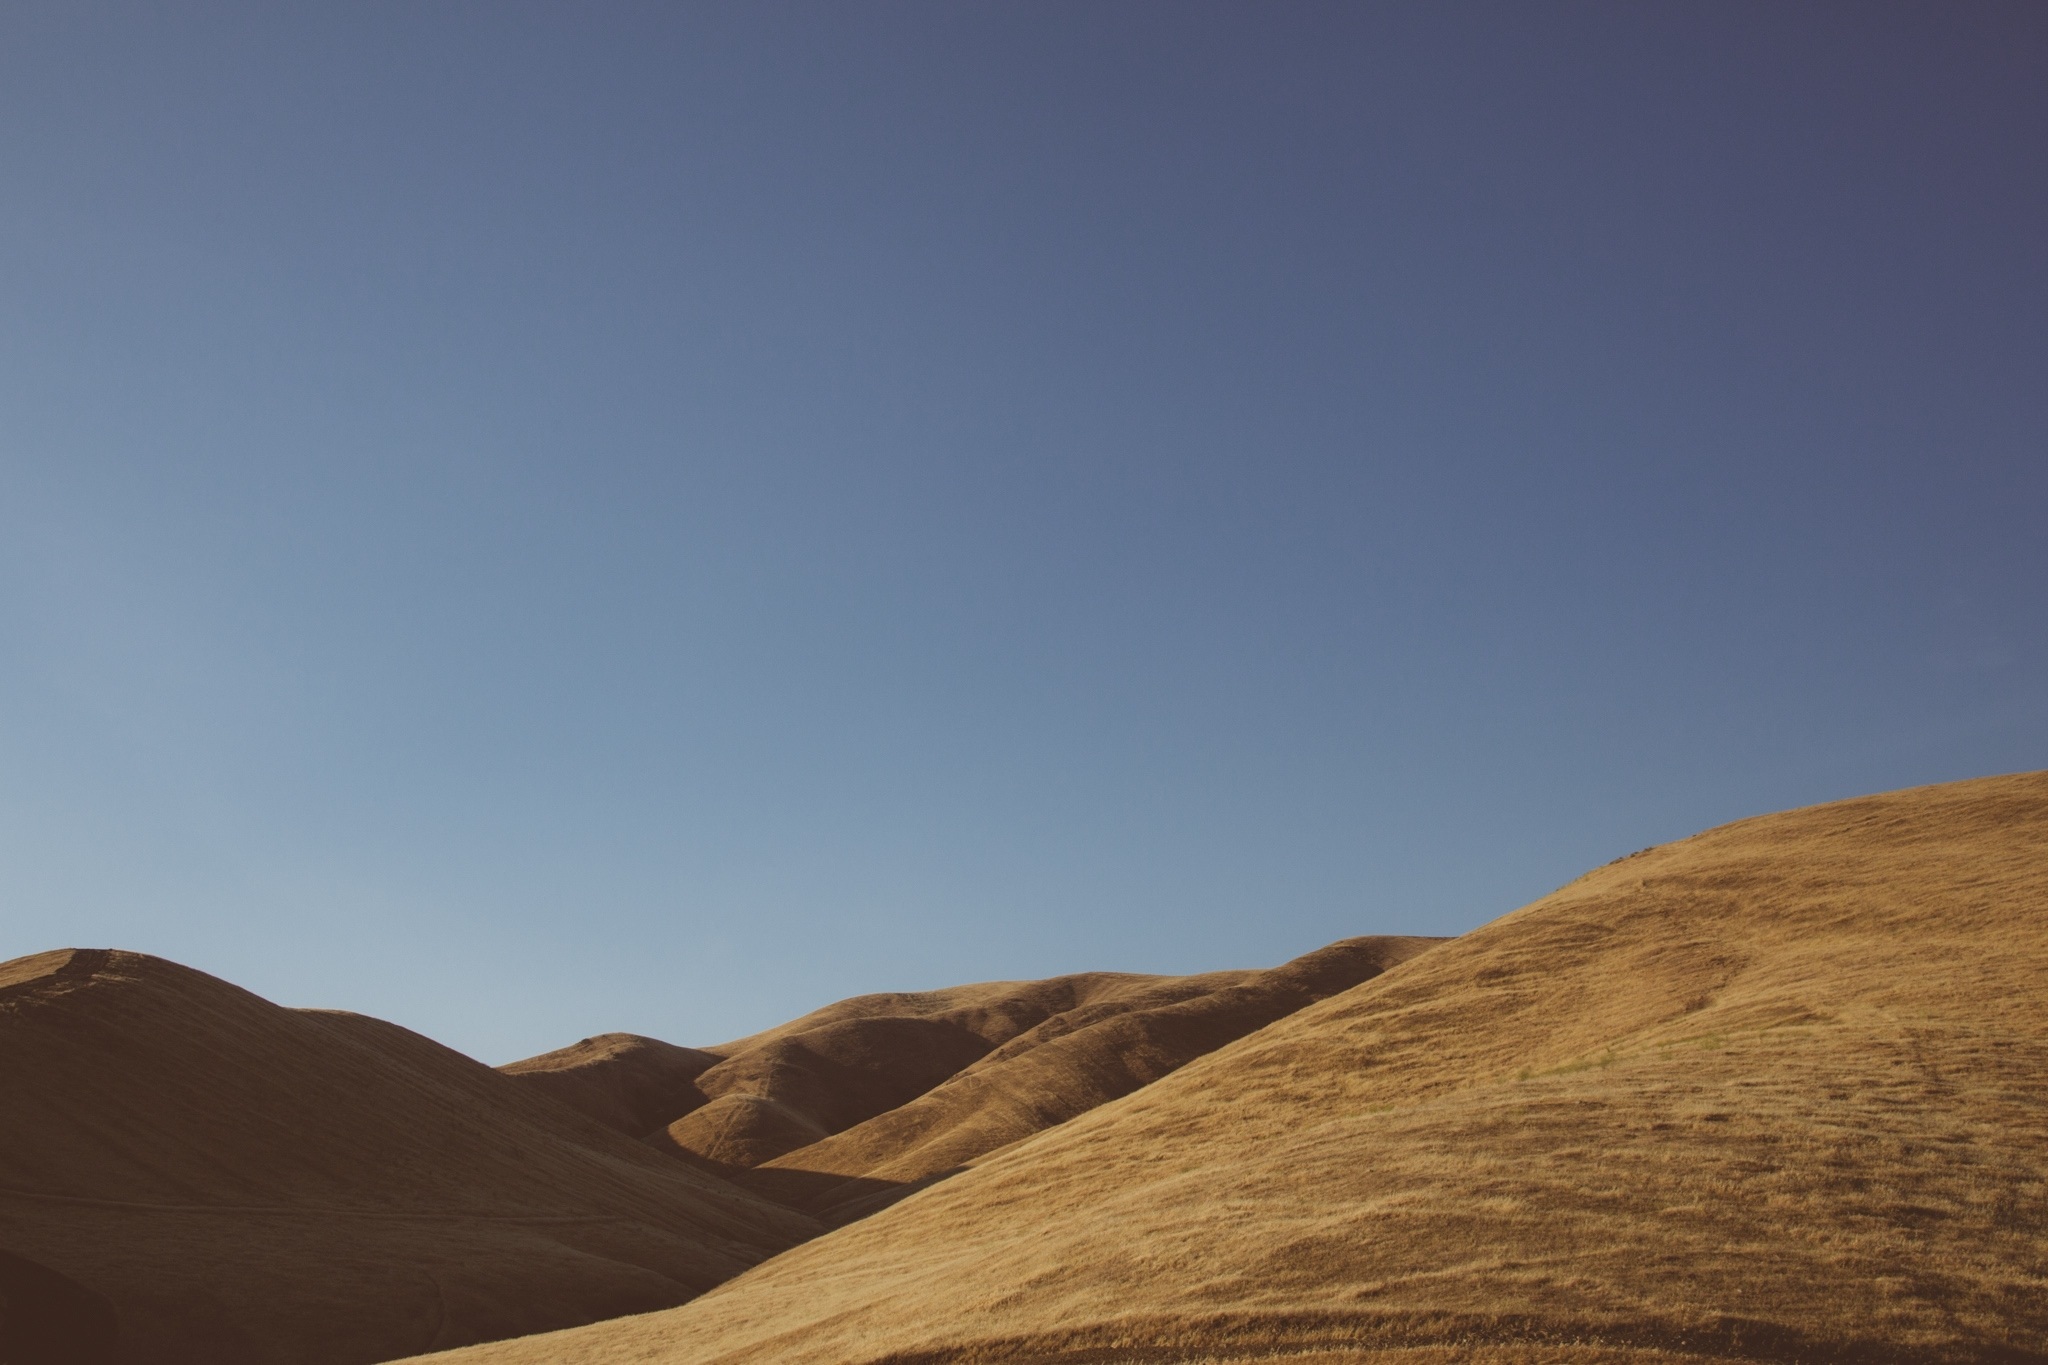
landscape, sand, horizon, mountain, sky, hill, desert, valley, blue, plain, hills, fields, badlands, plateau, habitat, ecosystem, sahara, wadi, steppe, landform, erg, natural environment, geographical feature, aeolian landform, mountainous landforms